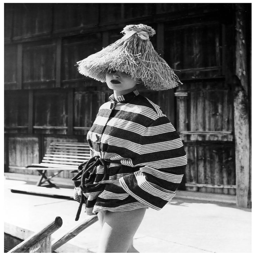
actor in a less - fortunate choice of hat .